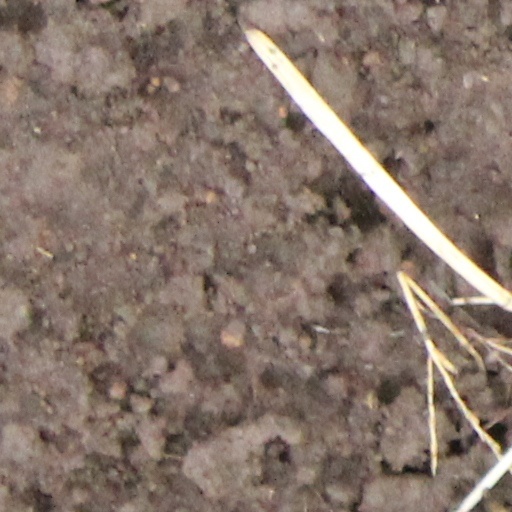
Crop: wheat